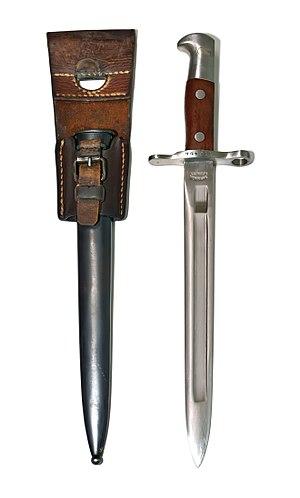
Baïonnette suisse modèle 1899
Les équipements de l'Armée suisse, rassemblent différentes sortes de véhicules, des chars de combat, des véhicules de transport de troupe ainsi que des hélicoptères de transport et des avions de combat en service dans les Forces terrestres ou les Forces aériennes.
Le fusil suisse d’infanterie 1911 est une arme militaire utilisée par l'armée suisse qui reprend le principe de la culasse à mouvement rectiligne du fusil Schmidt-Rubin Modèle 1889, il tire la munition 7,5 × 55 mm GP11.